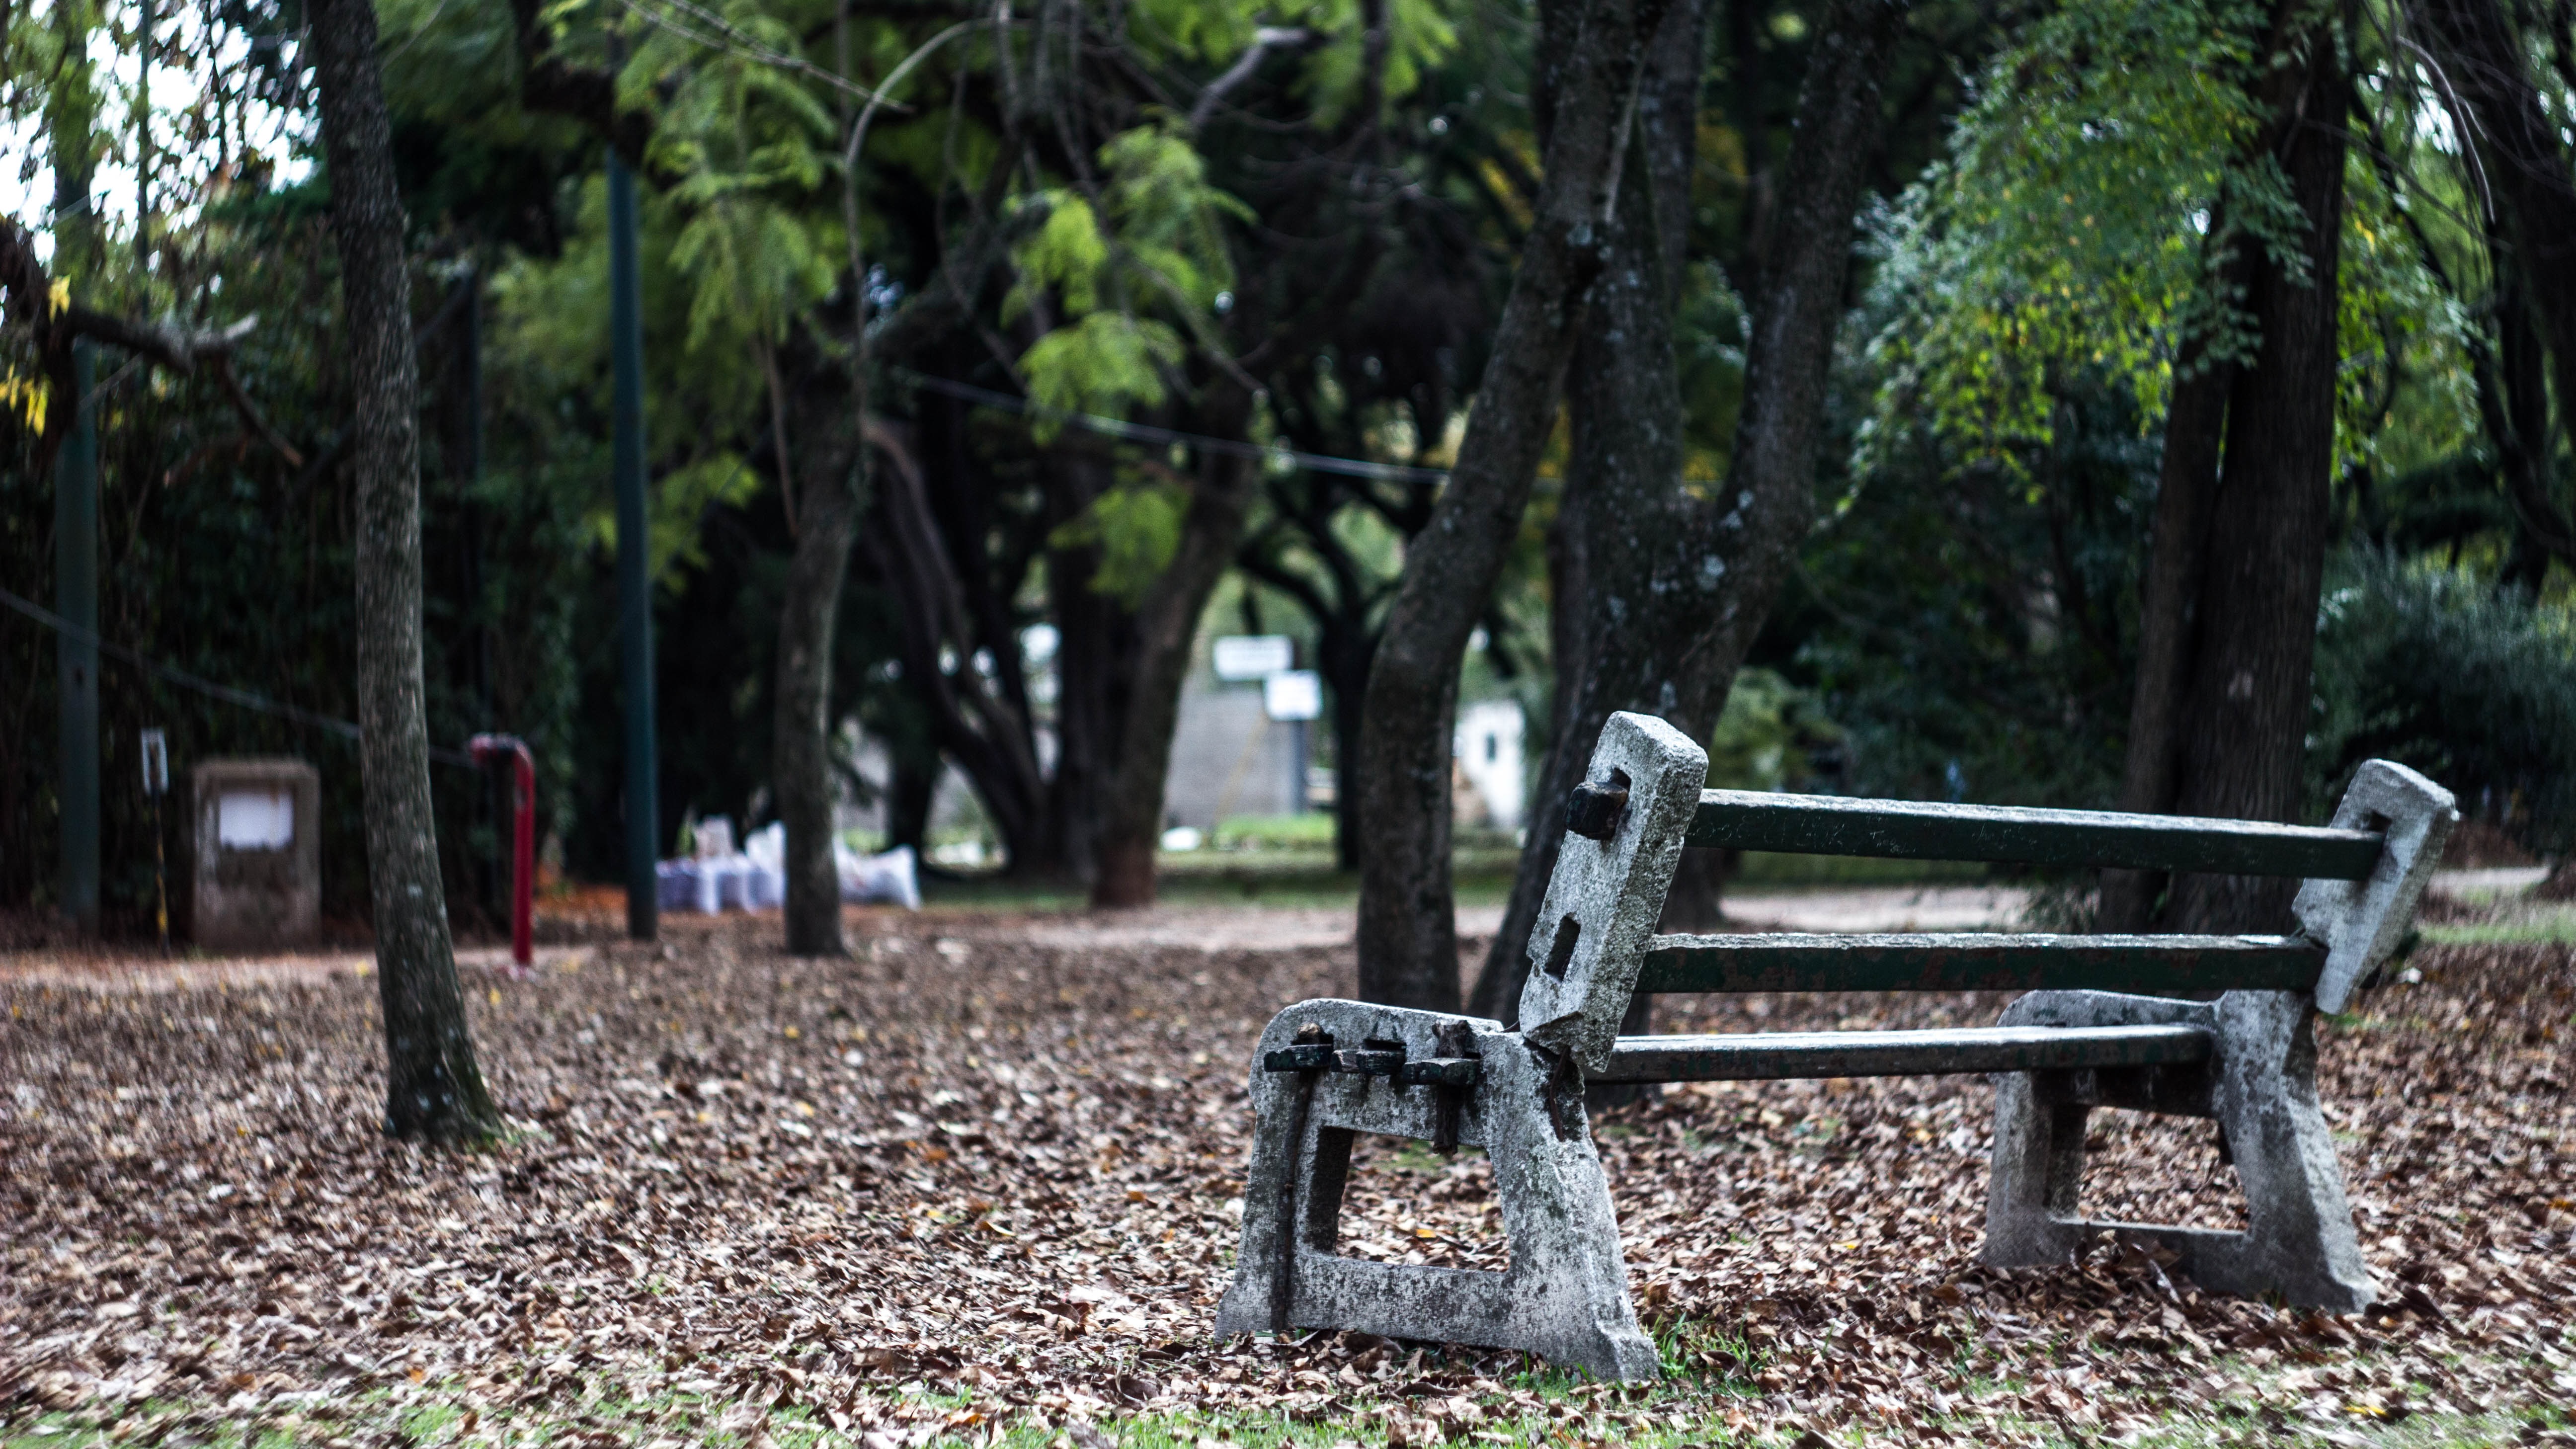
man, landscape, sea, tree, nature, forest, outdoor, person, cold, light, people, sky, sunset, bench, farm, city, alone, summer, solitude, male, waiting, sadness, young, tranquil, sitting, autumn, park, backyard, garden, lonely, sit, sad, one, loneliness, playground, wooden, scene, yard, adult, depression, unhappy, lea